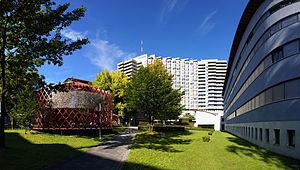
L'Hôpital de l'Île également connu sous le nom de Hôpital universitaire de Berne, en allemand Inselspital ou Universitätsspital Bern, est un important Centre hospitalier universitaire suisse situé à Berne. L'hôpital est lié par un contrat d'état avec le Canton de Berne en ce qui concerne la santé publique.